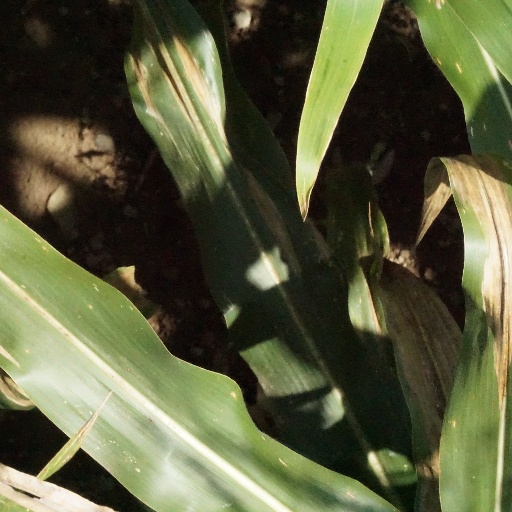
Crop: maize; corn